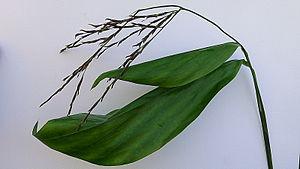
Pharus est un genre de plantes monocotylédones de la famille des Poaceae, sous-famille des Pharoideae, originaire des régions tropicales du Nouveau Monde.
Les Poaceae, ou graminées, sont une famille de plantes monocotylédones de l'ordre des Poales, qui comprend environ 12 000 espèces groupées en 780 genres, à répartition cosmopolite. C'est, par le nombre d'espèces, la cinquième famille de plantes à fleurs, après les Asteraceae, Orchidaceae, Fabaceae et Rubiaceae.